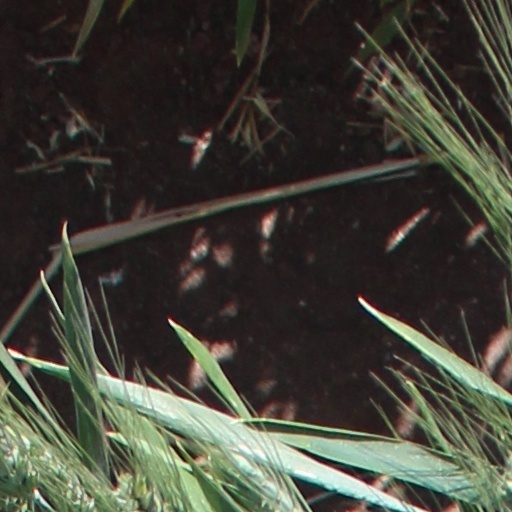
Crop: wheat